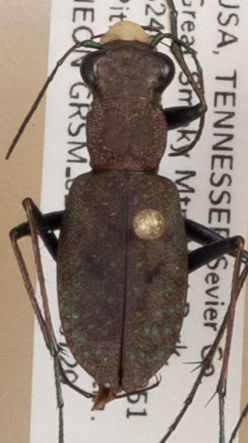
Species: Cylindera unipunctata
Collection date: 2021-07-20
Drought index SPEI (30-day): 0.382
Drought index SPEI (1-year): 1.25
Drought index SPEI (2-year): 1.962